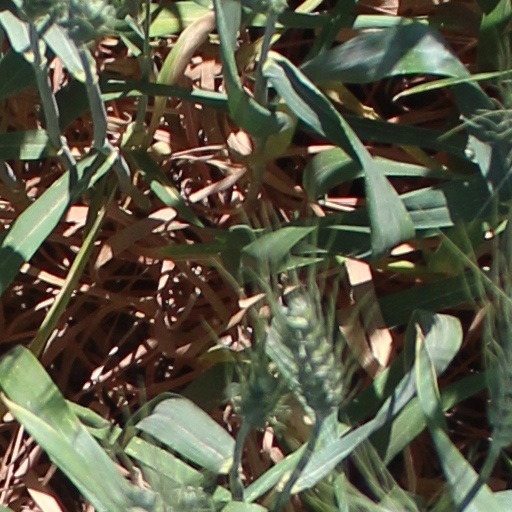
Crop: wheat